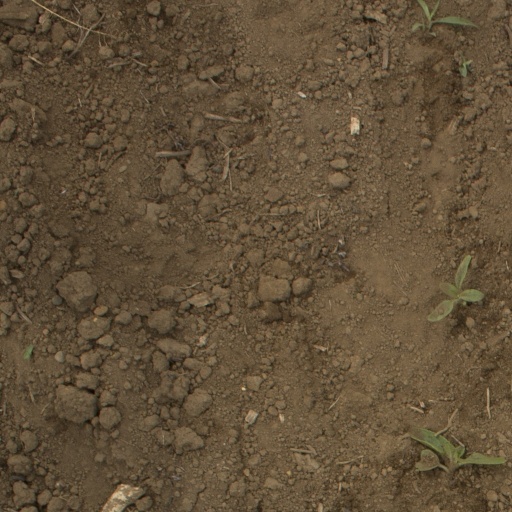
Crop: Jerusalem artichoke